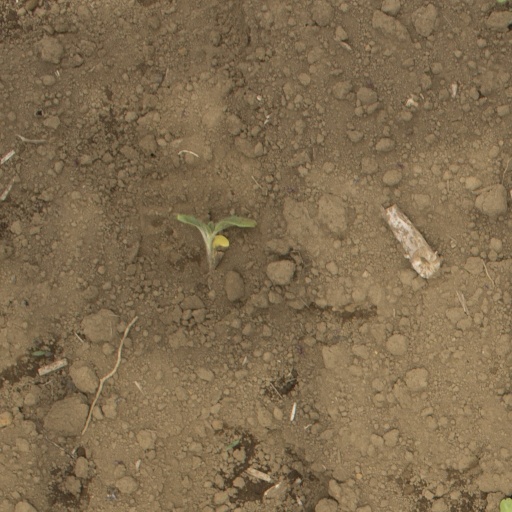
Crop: Jerusalem artichoke